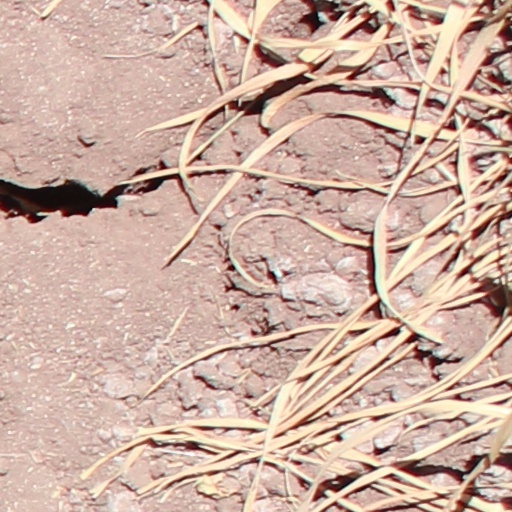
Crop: wheat